Eleanor of Viseu

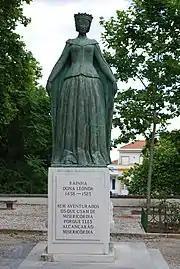
Queen Eleanor of Portugal statue in Beja

On 22 January 1471, twelve year old Eleanor married the fifteen year old John, Prince of Portugal, son of her uncle Afonso V and his wife Isabella of Coimbra and the heir apparent to the throne of Portugal. Around the same time, Eleanor's sister Isabel of Viseu married Fernando II of Braganza, head of the most powerful noble house in Portugal.